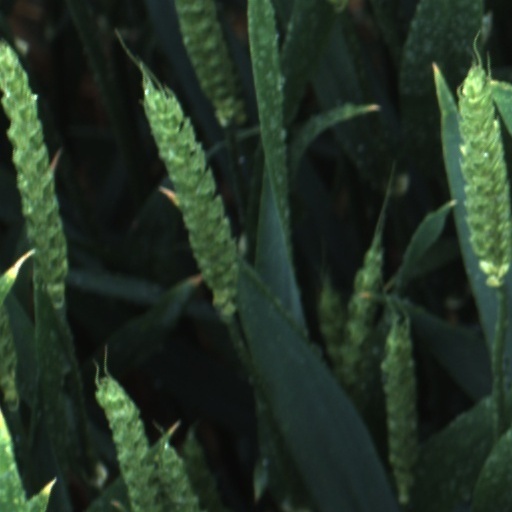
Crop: wheat